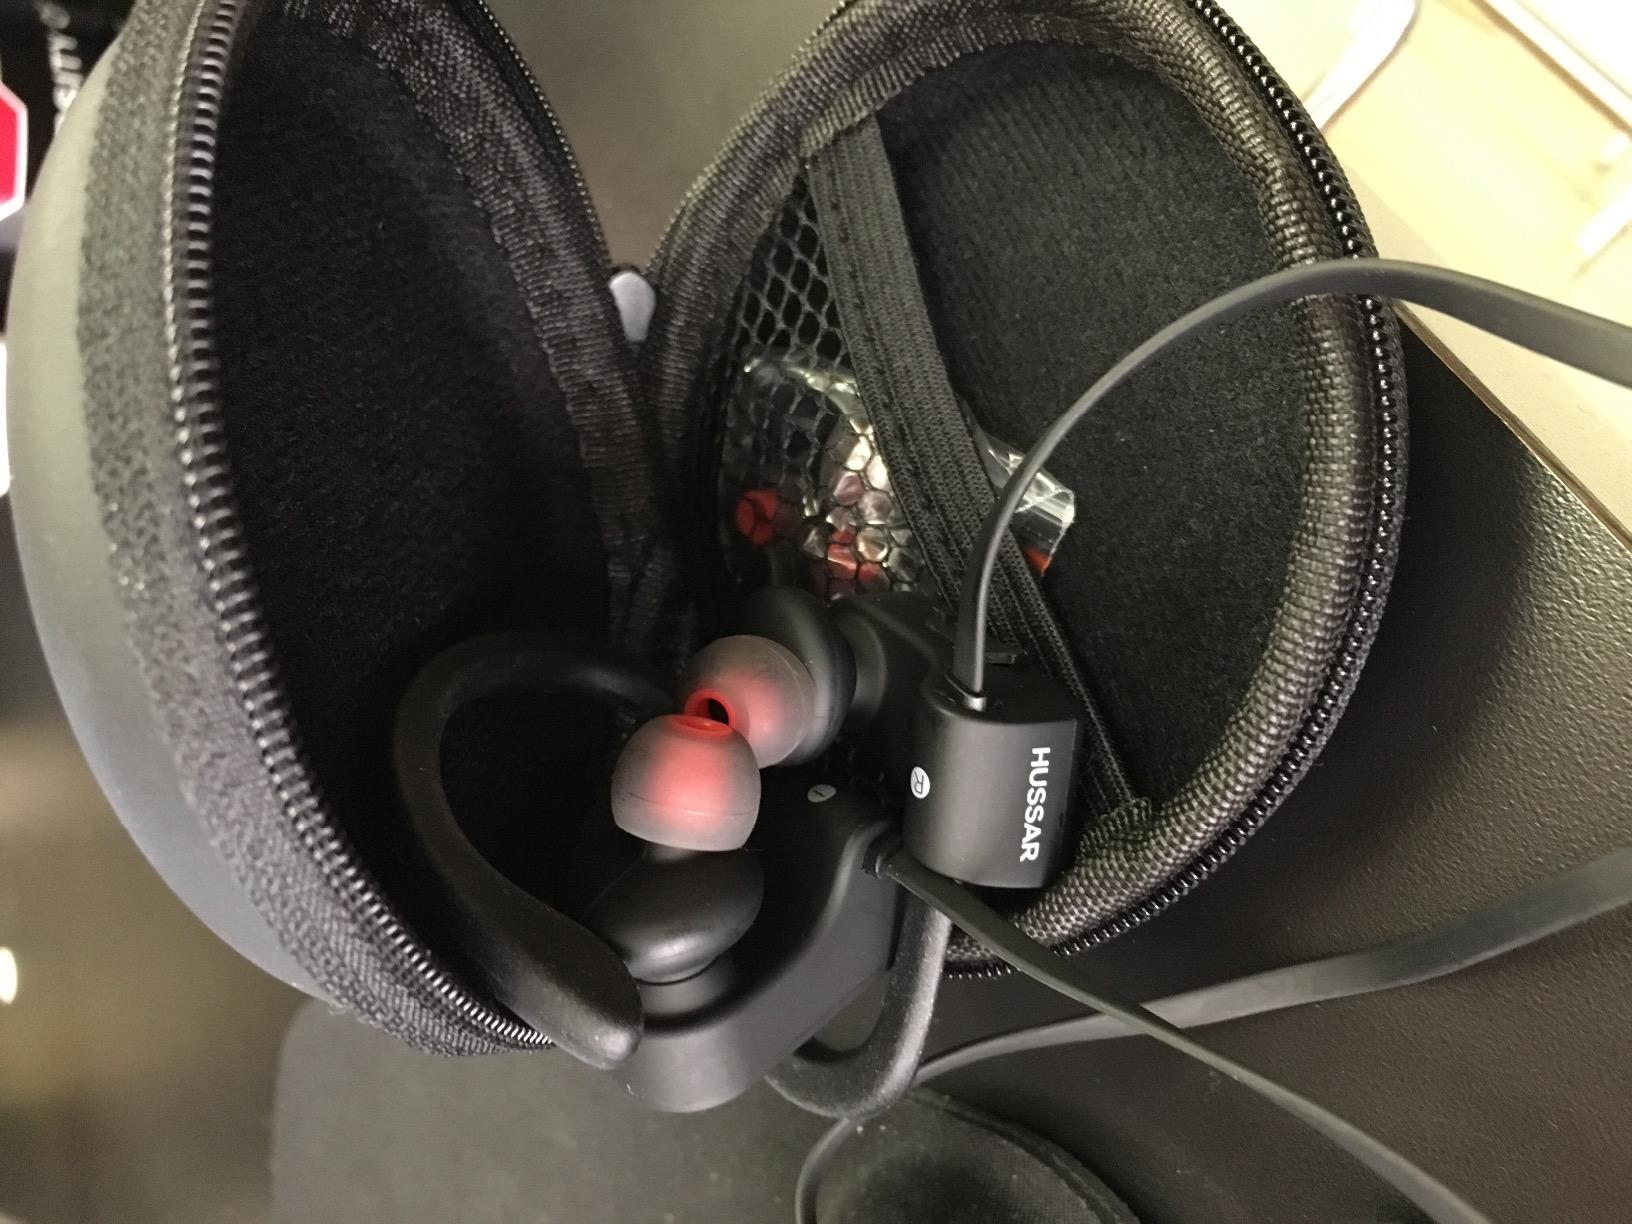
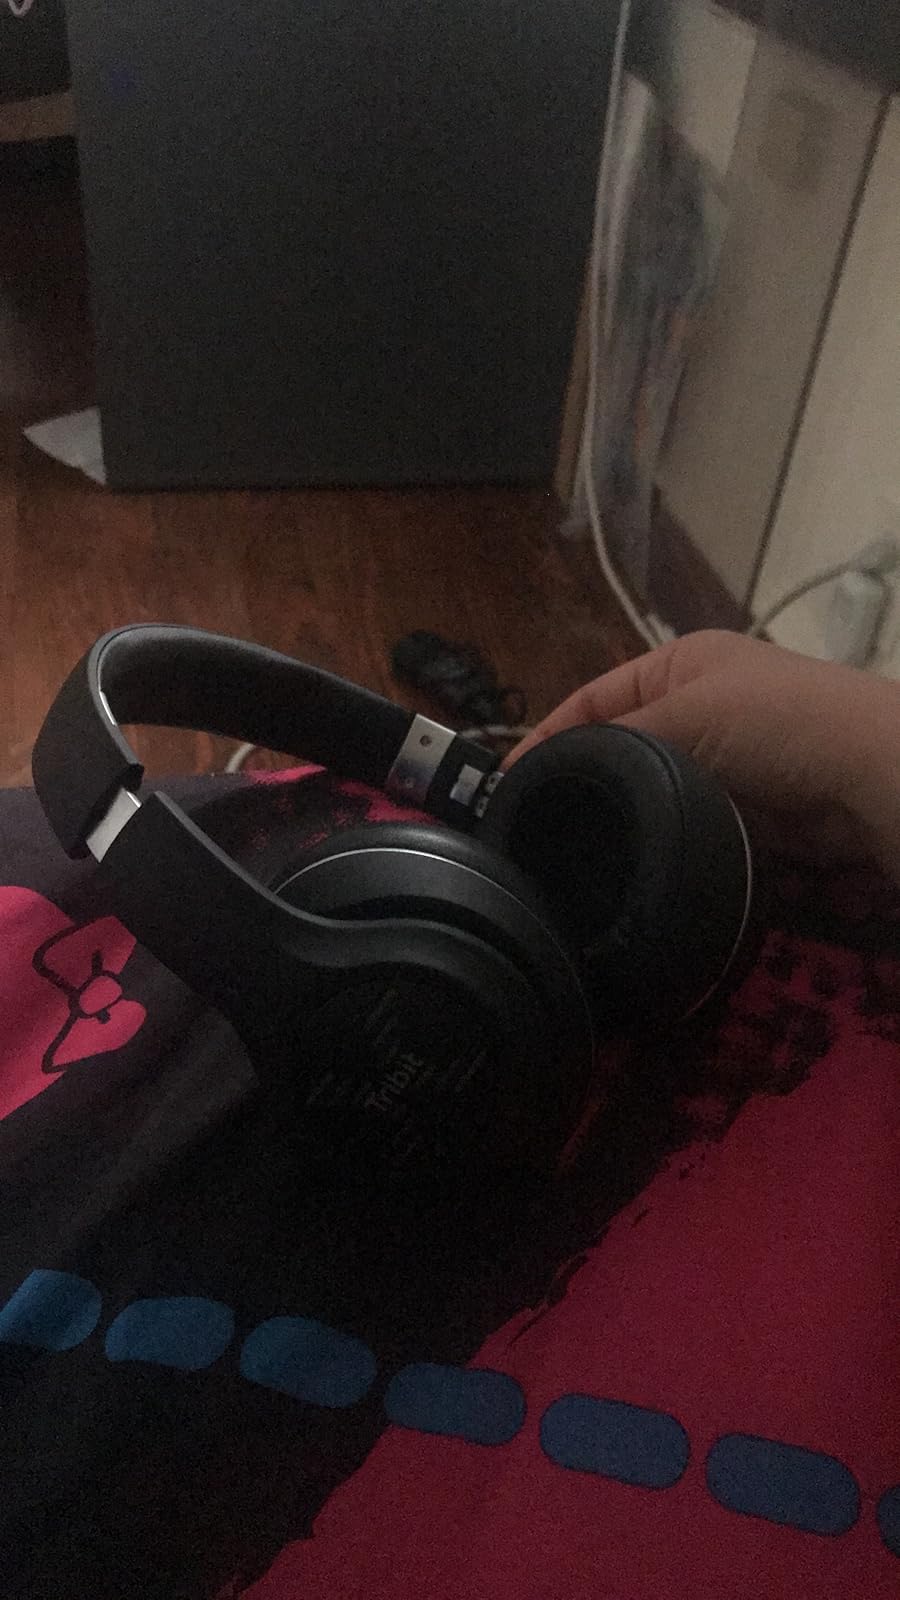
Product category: headphones
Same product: no